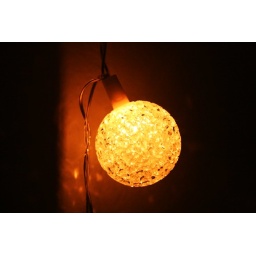
&lt;i&gt;&amp;quot;I carry the Sun in a golden cup, the Moon in a silver bag..&amp;quot;&lt;/i&gt; &lt;b&gt;Those dancing days are gone- Carla Bruni&lt;b&gt;&lt;/b&gt;&lt;/b&gt;